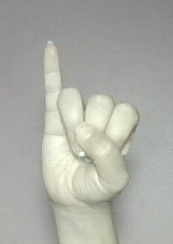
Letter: meem